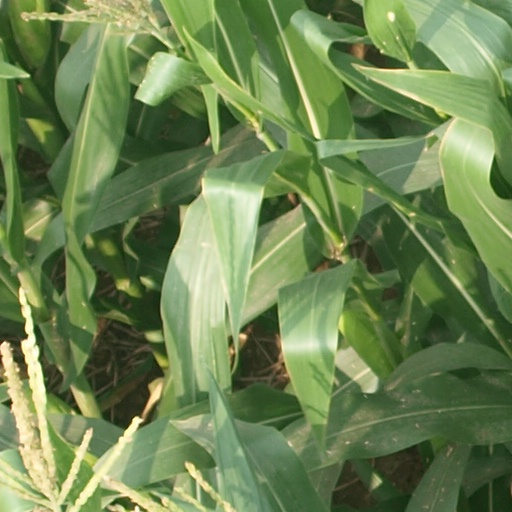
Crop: maize; corn